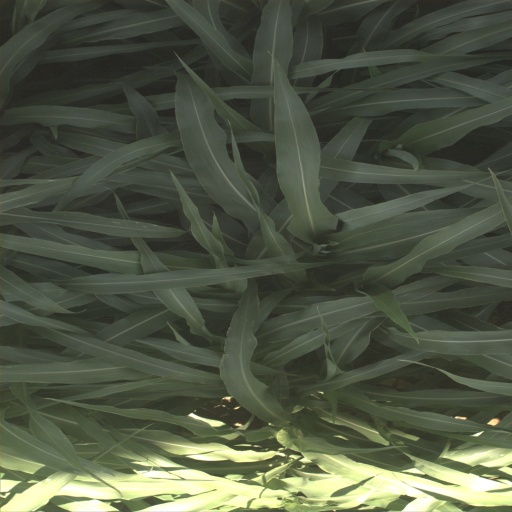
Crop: sorghum